Maersk

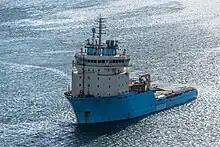
Offshore platform supply vessel (PSV AHTS), "Maersk Dispatcher", entering the Narrows at St. John's Harbor, Newfoundland, Canada

Maersk Supply Service provides anchor handling, towage of drilling rigs and platforms, and supply service to the offshore industry. By 2021, the fleet consisted of 41 vessels, including anchor handling tug supply vessels (AHTS), subsea support vessels (SSV) and platform supply vessels (PSV).